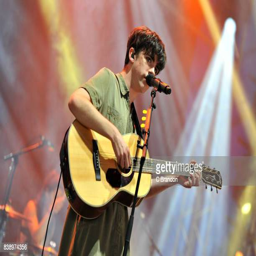
person performs on stage during day of festival